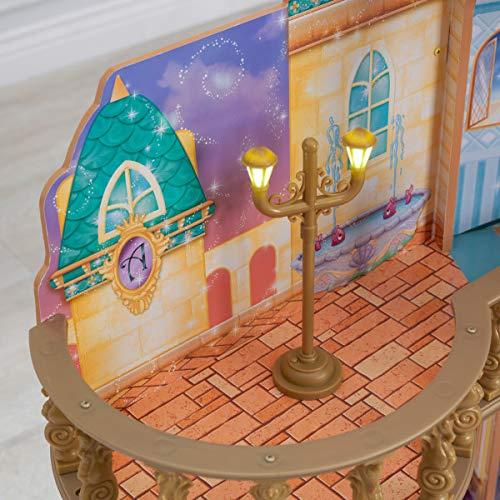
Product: KidKraft Disney Ariel Undersea Kingdom Dollhouse with Ez Kraft Assembly
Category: Toys & Games | Dolls & Accessories | Dollhouses
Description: Ez kraft assembly for less build time and more Play time.
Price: $129.99
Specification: ProductDimensions:51.2x17.9x59.1inches|ItemWeight:57.8pounds|ShippingWeight:57.8pounds(Viewshippingratesandpolicies)|ASIN:B081SKPQ9Z|Manufacturerrecommendedage:36months-10years